Juicio Final (1995)

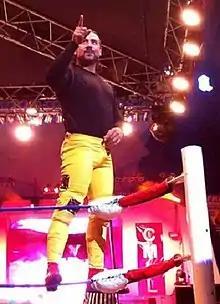
Héctor Garza, who won the hair of Bestia Salvaje and El Satánico over the course of the two "Juicio Final" shows

"Juicio Final" (1995) (Spanish for "Final Judgement" 1995) was the name used for two major professional wrestling shows, scripted and produced by Consejo Mundial de Lucha Libre (CMLL). The shows took place on December 1 and December 15, 1995 in Arena México, Mexico City, Mexico. The shows served as the year-end finale for CMLL before Arena México, CMLL's main venue, closed down for the winter for renovations and to host " Circo Atayde ". The shows replaced the regular "Super Viernes" ("Super Friday") shows held by CMLL since the mid-1930s. This was the seventh year that CMLL used the name "Jucio Final" for their year-end show, a name they would use on a regular basis going forward, originally for their year even events but later on held at other points in the year.